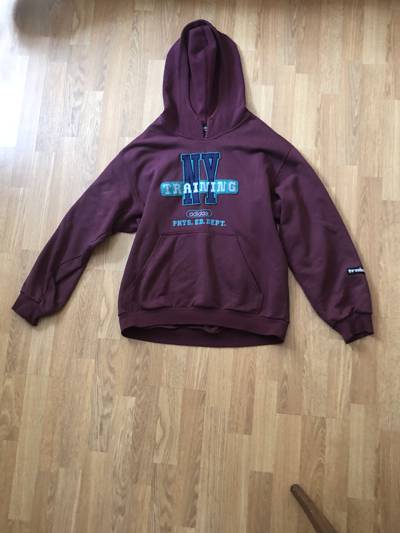
Waste category: clothes